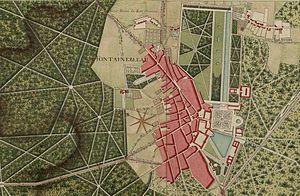
La forêt de Fontainebleau, autrefois appelée forêt de Bière, est un important massif boisé de 25 000 ha, dont 21 600 ha sont aujourd'hui administrés en forêt domaniale. Ce massif, au centre duquel se trouve la ville de Fontainebleau, est situé en Seine-et-Marne. La forêt domaniale proprement dite couvre 17 072 ha ; elle a une altitude variant de 42 m à 144 m.